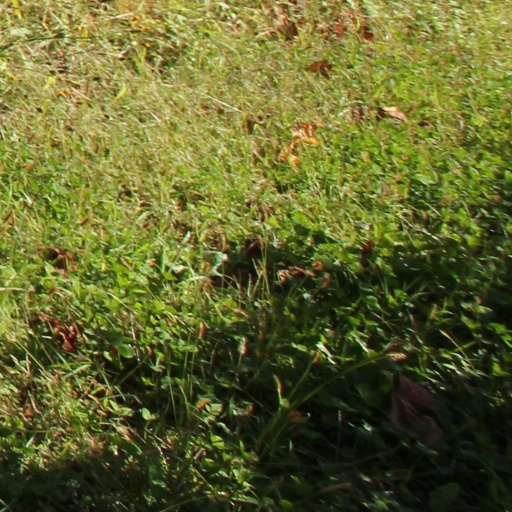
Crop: grape